Early Modern Czech

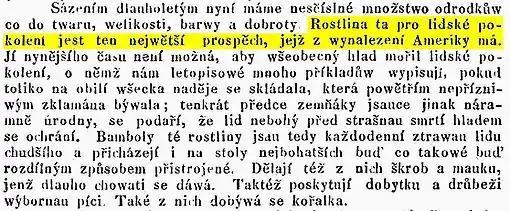
Sample (1846)

With the abolition of serfdom in 1781 (by Joseph II), the population's attachment to a certain territory was loosened and the conditions for changes in national relations were created. The population from the Czech-speaking countryside came en masse to work in Germanized cities, where industry was developing. This created a favorable situation for the spread of the Enlightenment ideas of the revival of the Czech nation, initiated by the enlightened intelligentsia. The spoken language of the rural population was strongly territorially differentiated, while the differences between the dialects in Moravia and Silesia were more distinct than in Bohemia due to the remoteness from the Central Bohemian innovation center. As the population moved, the distinct differences gradually began to fade. Czech in the cities, if it survived, was saturated with German lexical elements and calques and functionally, similarly to rural dialects, it was limited to the area of everyday life. The government policy with the aim of creating a unified Austrian nation, whose language was to be German, was ultimately made impossible by the revival process. The first manifestations of revival ideas were defenses of the language. The first of these is considered to be the edition of Bohuslav Balbín's "Dissertatio apologetica pro lingua Slavonica, praecipue Bohemica" (Defense of the Slavic, Especially Czech Language), which was compiled in 1775 by František Martin Pelcl (the work itself was written in 1672). Pelcl's "Preface to the Kind Reader", which introduced the edition of the "Příhod Václav Vratislav of Mitrovic" (1777), and his "Academic Inaugural Address on the Usefulness and Importance of the Czech Language" (1793), also had the nature of a defense. Objectively, the defenses were most effective when they aroused interest in written literature, pointed to its rich history and high level in ancient times. Editions of works of old literature played an important role in the revival movement. In order to reintroduce the literary language into the areas of communication from which it had been displaced, especially in demanding literature, it was necessary to newly codify the standard of the written language. The possibility of codifying the contemporary language of lower-style literature (books of folk reading, shopkeepers' songs, folk theater) did not seem satisfactory, because it was not suitable for demanding literature. Baroque homilies, the most widespread genre of the previous era, were factually foreign to the Enlightenment intelligentsia. The alternative was a shift to the language of older literature of high style. The starting point for grammatical codification was therefore the literary usage of the late 16th century and the language of Comenius. This is how Pelcl conceived his work "Grundsätze der böhmischen Grammatik" (1775), certainly under the influence of Dobrovský, who also prepared a section on prosody for his grammar. The division of declension types of nouns is also taken from Dobrovský. In this way, his starting point differs from Toms's "Böhmische Sprachlehre" (1782) and Thám's (Kurzgefasste böhmische Sprachlehre…, 1785), which take into account the morphological state of contemporary usage. Pelcl codified the phonetics without the diphthong "ej" in endings (nom.singular "dobrý"), but allows it in word bases (such as "hejbati"), and codifies the diphthong "ou" in the root (oul). It requires the distinction of "double l". The morphology fully corresponds to the high style of humanistic Czech, including the congruence of transitive verbs. It introduces the accusative-nominative. form in the plural of inanimate masculine (duby, keře). Syntax is devoted to the simple sentence, paying little attention to complex sentences. It restores the phenomena of higher style, e.g. the genitive of negation, and requires genitive government for a number of verbs. The section on prosody does not accept either the old syllabic principle or the tense principle and formulates the foundations of syllabic prosody. Similarly to Jan Václav Pohl, Pelcl supplements the grammar with examples of conversations, but their language is freed from elements of commonly spoken urban language and purist neologisms. Dobrovský in his grammars "Ausführliches Lehrgebäude der böhmischen Sprache" (1809) and "Lehrgebäude der böhmischen Sprache" (1819) codifies essentially the same state as Pelcl, with the exception of a "single l". Dobrovský's concept of grammars is different, however: the focus of the morphological sections here is on a comprehensive description of word formation (in the first version it takes up over half of the total scope, in the second about a third). This special attention to word formation was of fundamental importance for the further development of the language. The section on syntax formulates, among other things, a rule on the use of transitive conjunctions when subjects are identical. The grammatical norm codified by Dobrovský was generally accepted, not only because of his scientific authority, but above all because it suited the effort to differentiate the literary language from common usage. Therefore, in further development, the use of the diphthong "ej" in word bases (hejbati) and "ou" at the beginning of words (oul) gave way. In syntax, humanistic sentences were gradually adopted, although the syntactic parts of grammars with complex sentences were not studied.